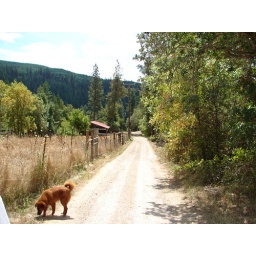
Myrtle point crater lake real estate houses in Oregon 2007 140